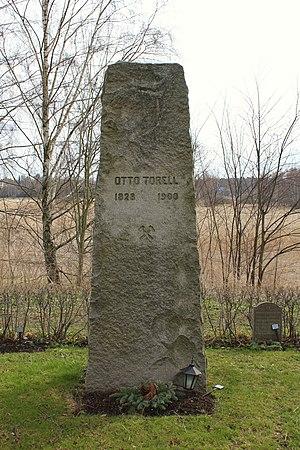
Otto Martin Torell, né le 5 juin 1828 à Varberg et mort le 11 septembre 1900, est un naturaliste et géologue suédois.